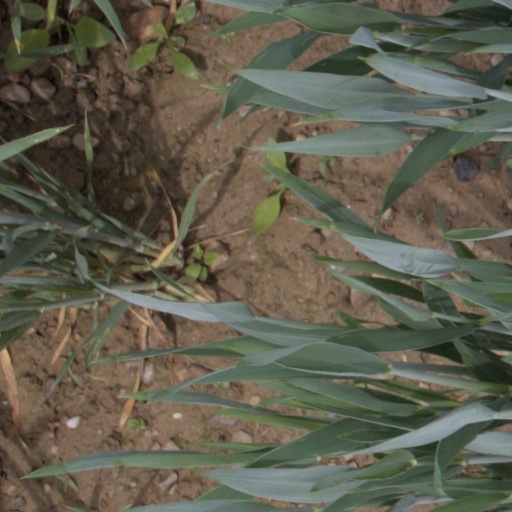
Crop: wheat